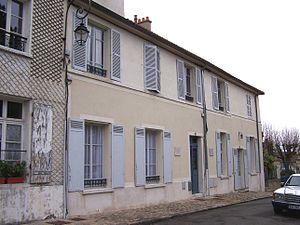
La maison de Pierre-Auguste Renoir, 9 place Ernest Dreux, au village de Voisins à Louveciennes (Yvelines, France) - Au 9 bis, la maison voisine, Kurt Weill trouva refuge de 1933 à 1935.
Le hameau de Voisins se situe dans la commune de Louveciennes, dans le département des Yvelines en France. Le site, 131 hectares, est inscrit en 1946.
Louveciennes, anciennement appelé Luciennes, est une commune française située dans le département des Yvelines en région Île-de-France. Louveciennes appartient au canton du Chesnay.